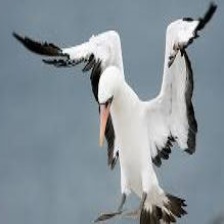
Species: ABBOTTS BOOBY
Scientific name: PAPASULA ABBOTTI